Carnival of Venice

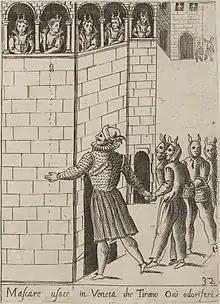
Masked men threw eggshells filled with perfume during carnival.

The first documented sources mentioning the use of masks in Venice can be found as far back as the 13th century. The Great Council made it a crime for masked people to throw scented eggs. These "ovi odoriferi" were eggshells that were usually filled with rose water perfume, and tossed by young men at their friends or at young women they admired. However, in some cases, the eggs were filled with ink or other damaging substances. Gambling in public was normally illegal, except during Carnival; the Great Council document decrees that masked persons were forbidden to gamble.